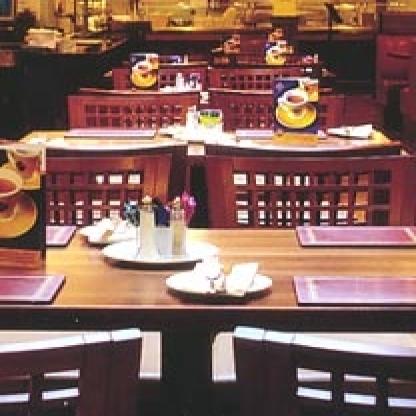
Scene: Indoor